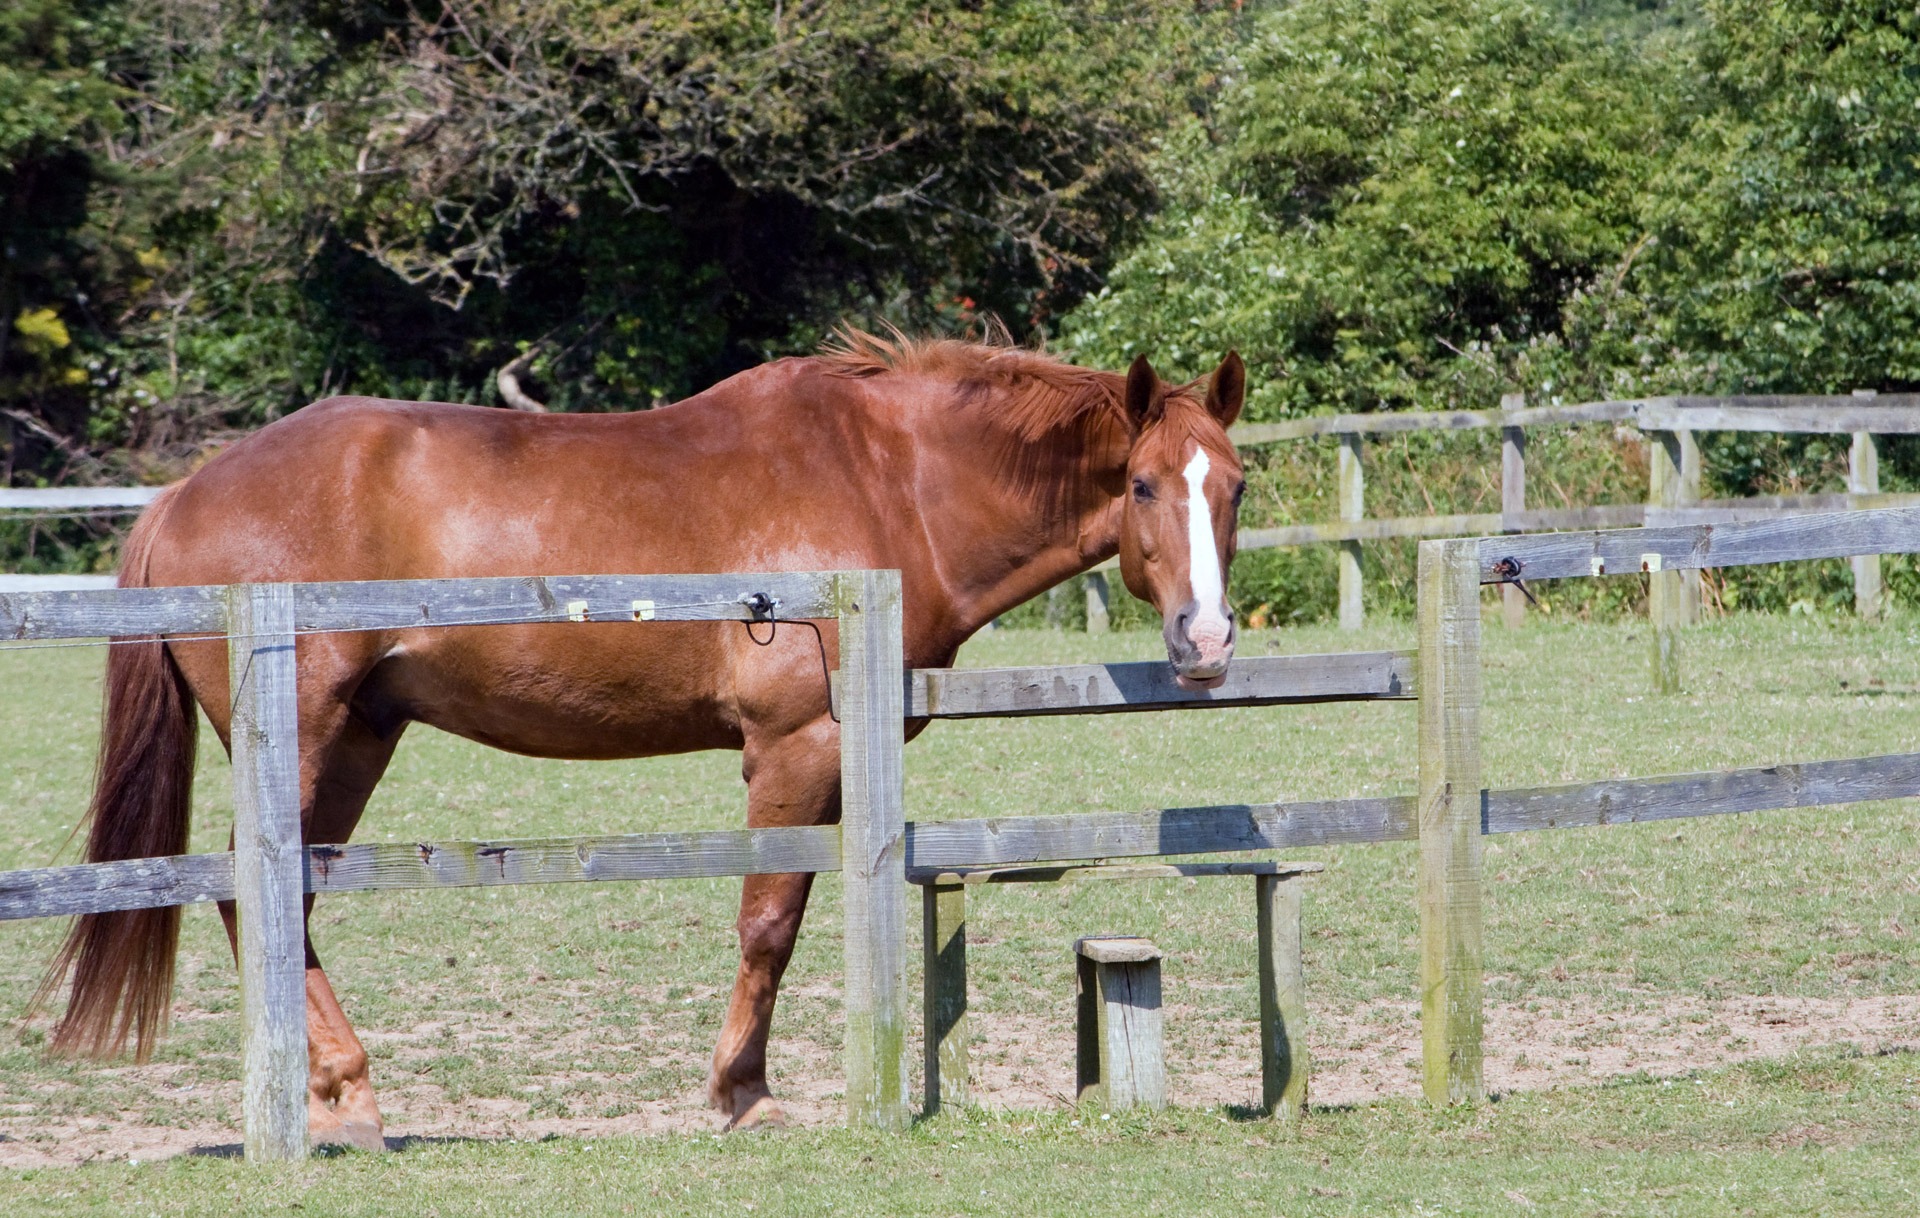
animal, photo, pasture, grazing, ranch, horse, rein, mammal, stallion, mane, equine, vertebrate, mare, beautiful, image, foal, chestnut, colt, pack animal, horse like mammal, mustang horse, chestnut horse